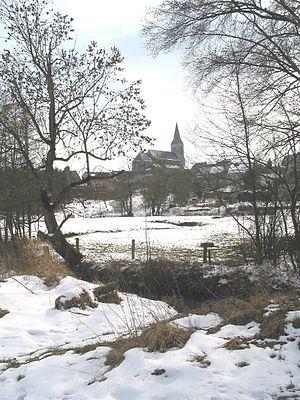
Natoye (Belgique), vue sur le village et l’église Notre-Dame de l’Assomption (1902-1903).
Hamois est une commune francophone de Belgique située en Région wallonne dans la province de Namur.
Natoye est une section de la commune belge de Hamois située en Région wallonne dans la province de Namur.